Shiraz

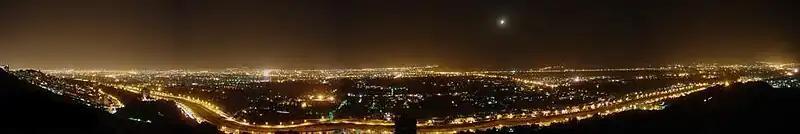
Panoramic view of Shiraz at night

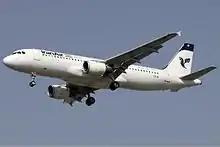
An Iran Air Airbus A320 approaching Shiraz International Airport (2011)

Shiraz is known as the city of poets, gardens, wine, nightingales and flowers.